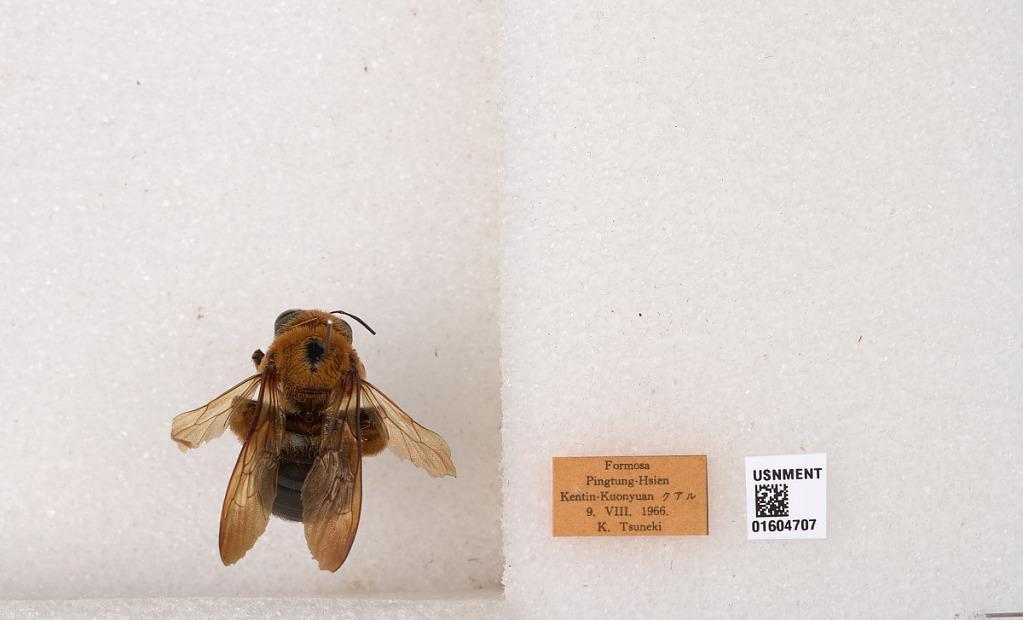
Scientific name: Xylocopa
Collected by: K. Tsuneki
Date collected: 1966-8-9
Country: Taiwan
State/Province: Taiwan
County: Pingtung
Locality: Kuonyuan